Arina Shulgina

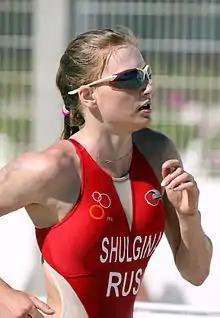
Arina Shulgina at the European Cup triathlon in Quarteira, 2011

Arina Shulgina (Russian Арина Владимировна Шульгина, patronymic: Vladimirovna), born 25 June 1991, is a Russian professional triathlete. She is the winner of the sprint triathlon at the 2010 Russian Championships 2010 in Penza, and a reserve member of the Russian National Team.